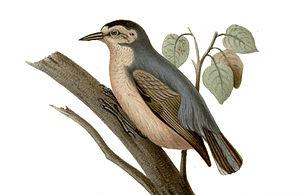
La Sittelle de Chine est une espèce d'oiseaux de la famille des Sittidae. C'est une sittelle de petite taille, mesurant 11,5 cm de longueur. Les parties supérieures sont gris-bleu, les parties inférieures chamois-grisâtre ternes à orange-cannelle, avec les joues blanches. Il existe un dimorphisme sexuel marqué : le mâle adulte se distingue par sa calotte très noire, quand celle de la femelle est de la même couleur que le dos, ou tout au plus gris foncé quand le plumage est usé. Le chant est variable, et composé de répétitions de petits sifflements invariants. L'espèce se nourrit principalement d'insectes en été et complète son alimentation avec des graines et des fruits. Le nid est généralement placé en hauteur dans le trou d'un conifère. Le couple élève une nichée par an, comptant cinq ou six oisillons.